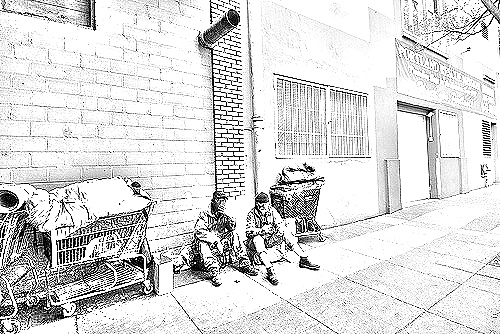
Portrait style: Sketch Portrait